Chotěšov Abbey

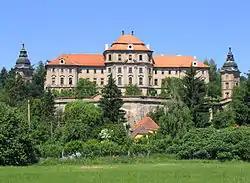
Chotěšov Abbey

Chotěšov Abbey is a former Premonstratensian nunnery in Chotěšov, about 18 kilometres southwest of Plzeň in the Plzeň Region of the Czech Republic.